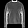
Label: Pullover